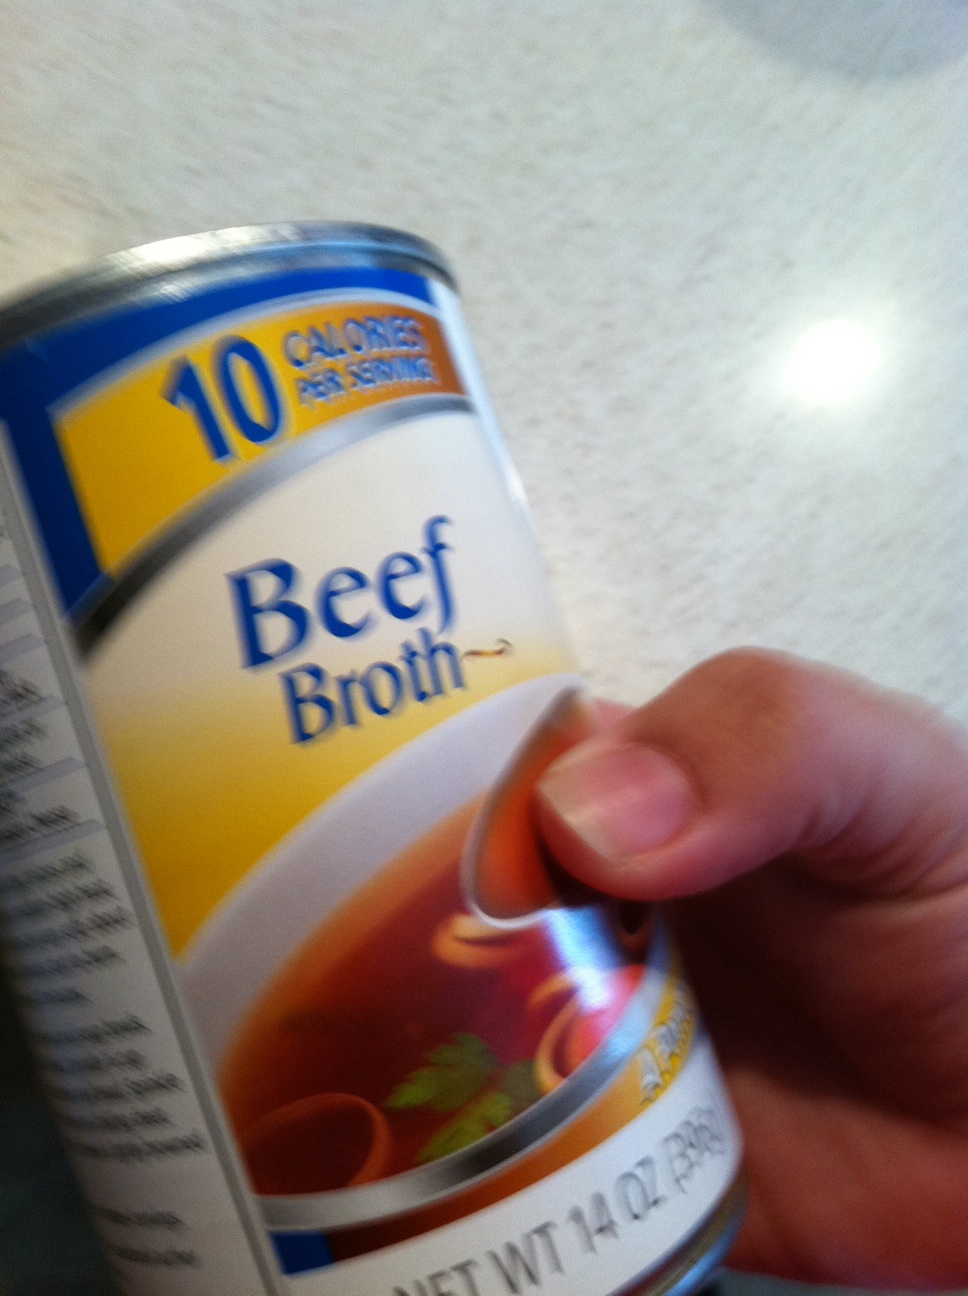Question: What is this can?
Answer: beef broth